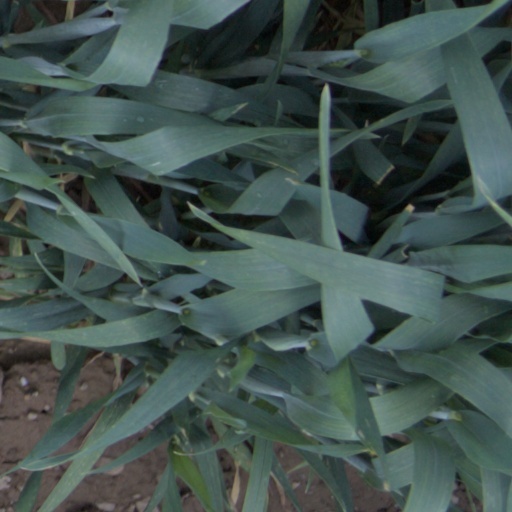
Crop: wheat